C11orf42

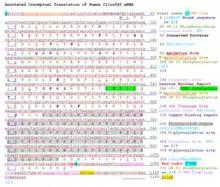
C11orf42 post-translational modifications

C11orf42 is predicted to undergo various types of post translational modifications including Glycation, O-GlcNAc, O-Glycosylation, and Phosphorylation. There was a Leucine Nuclear Export signal found at amino acid position 125.